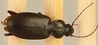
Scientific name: Calathus advena
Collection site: Rocky Mountains NEON (RMNP), plot RMNP_012